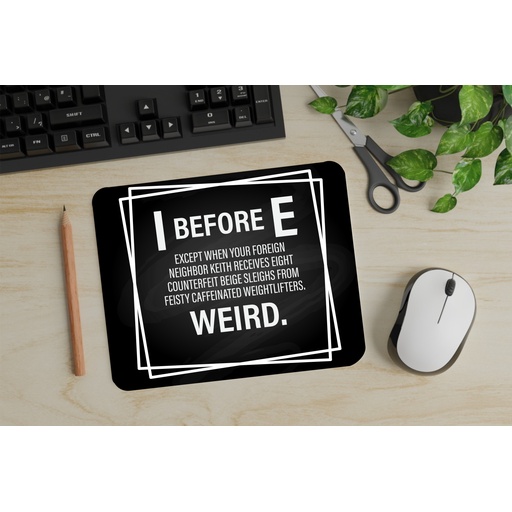
I Before E - Mouse Pad - Sublimation Transfer
Brand: Crafty Bucks
Category: Electronics > Electronics Accessories > Computer Accessories > Mouse Pads